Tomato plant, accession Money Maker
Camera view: tilt-top (135 deg); turntable rotation: 210 degrees
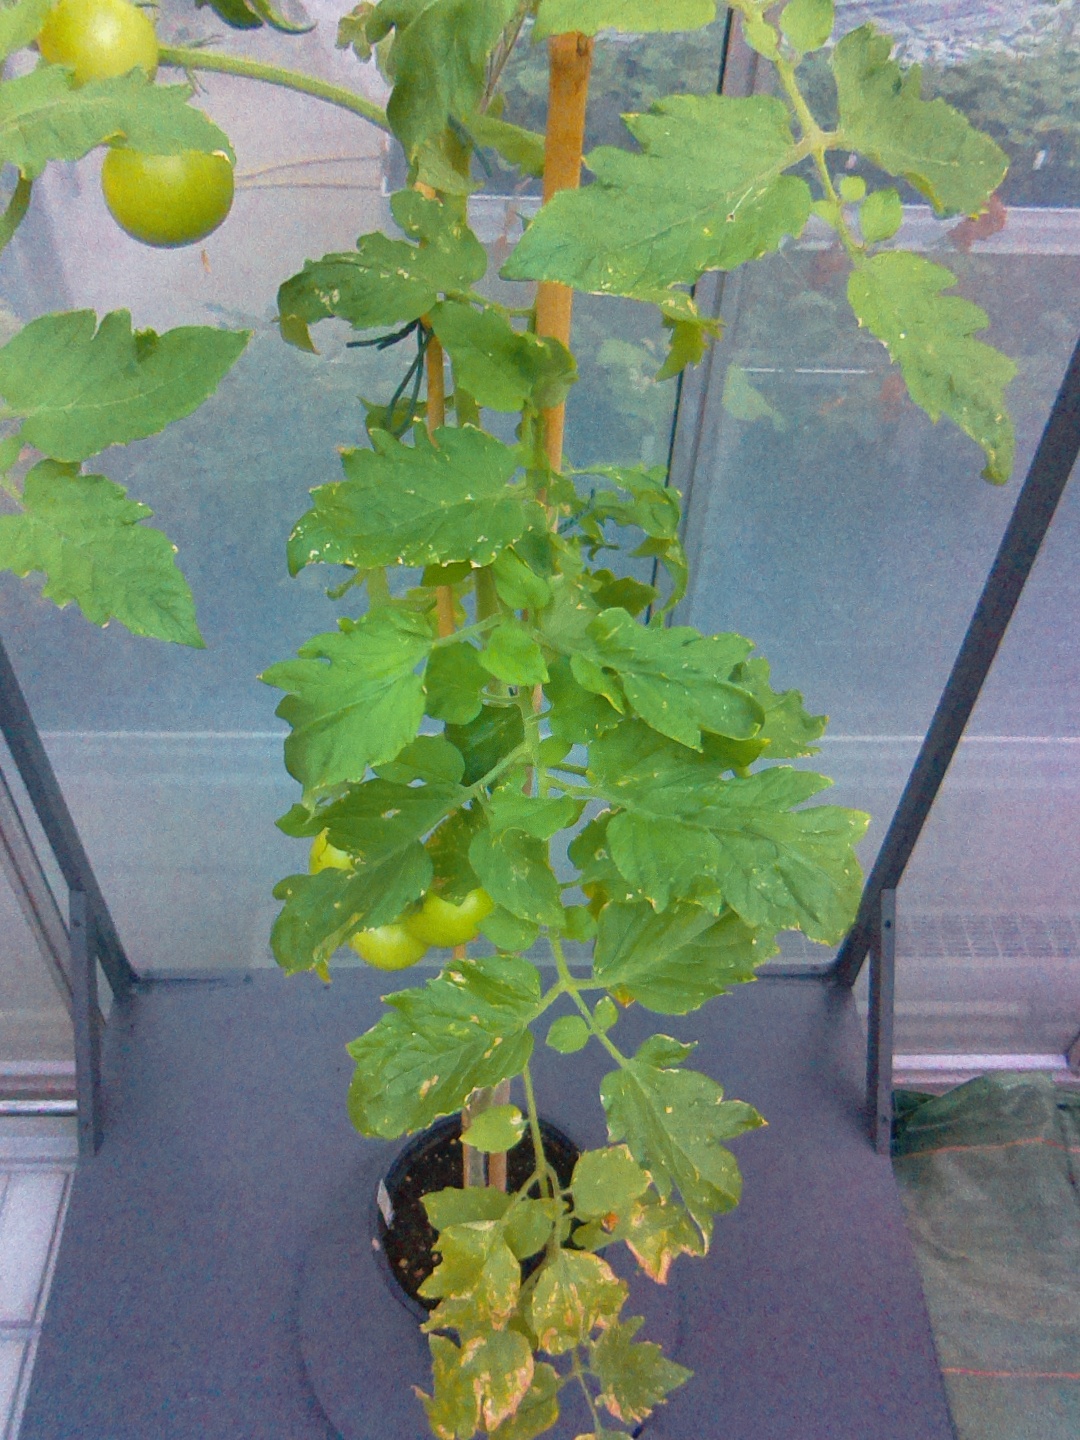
BBCH growth stage 79: 90% -100% of final fruit size